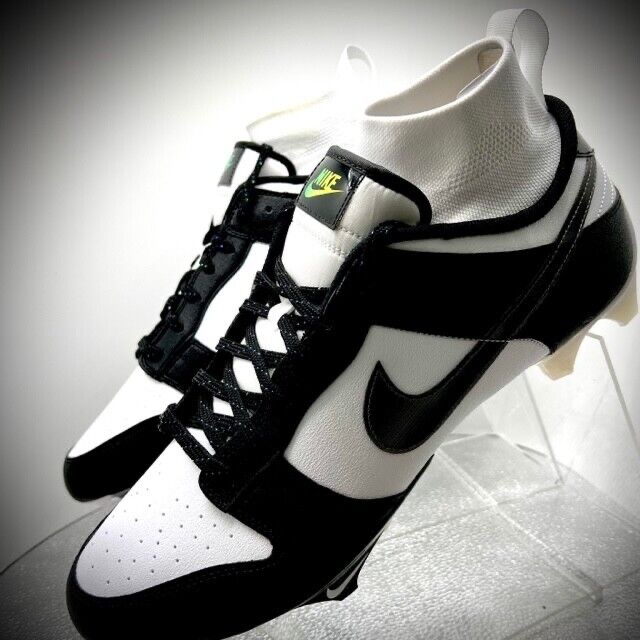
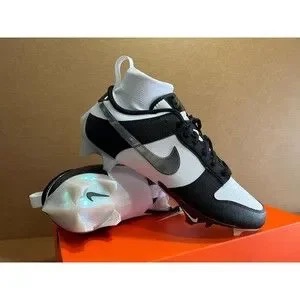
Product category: misc
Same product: yes